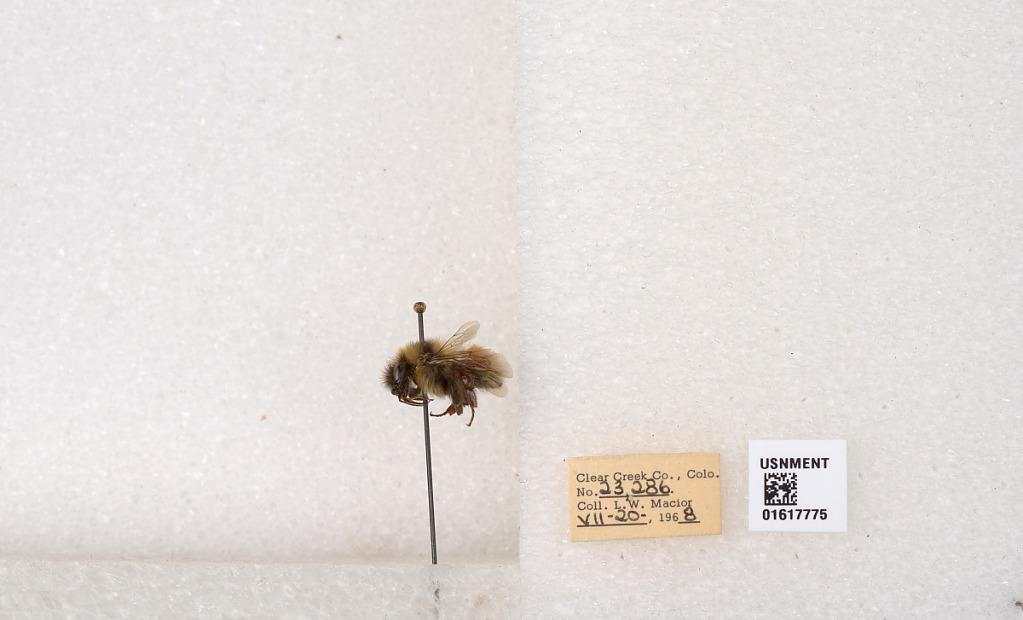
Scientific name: Bombus (Pyrobombus) sylvicola Kirby
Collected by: L. Macior
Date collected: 1968-7-20
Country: United States
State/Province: Colorado
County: Clear Creek
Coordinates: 39.6891, -105.644